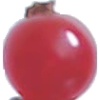
Label: Redcurrant 1